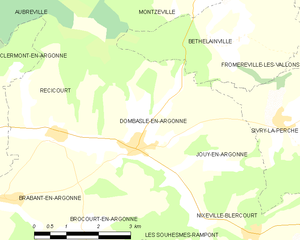
Dombasle-en-Argonne est une commune française située dans le département de la Meuse, en région Grand Est.